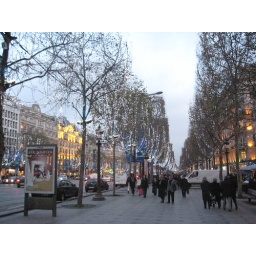
Famous street in Paris with designer shops and high end car makers.